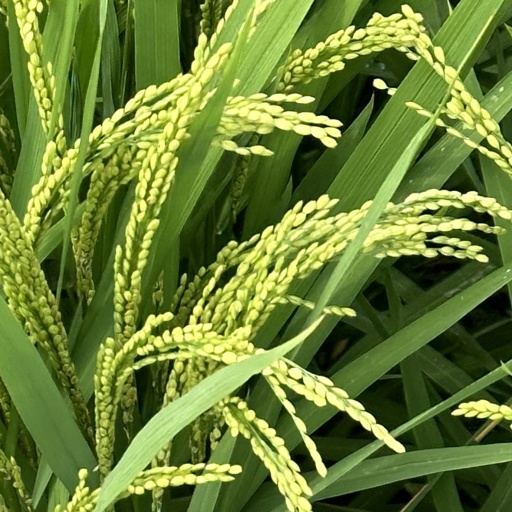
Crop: rice